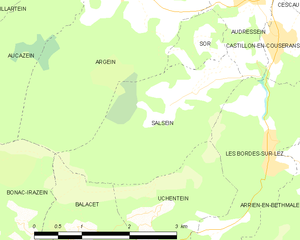
Carte des communes françaises: Salsein
Salsein est une commune française, située dans le département de l'Ariège en région Occitanie.